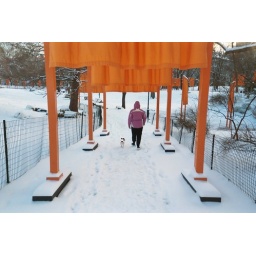
ahhh, couldn't snap it in time, but the dog has a Christo orange vest on....